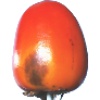
Label: Kaki 1